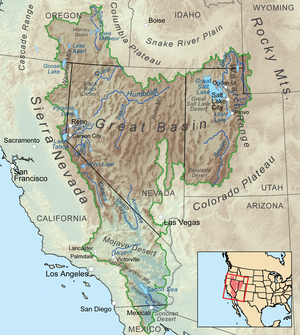
Le Grand Bassin des États-Unis est un désert de l'ouest des États-Unis. C'est une région de montagnes, de bassins sédimentaires et de hauts plateaux. La région offre une grande variété de paysages : ceux du parc national du Grand Bassin sont protégés. Faune et flore sont présentes, bien que discrètes, surtout autour des lacs dont la salinité généralement assez élevée est due à l'endoréisme. Couvrant quelque 10 % des États-Unis, le Grand Bassin est la région la plus sèche du pays.